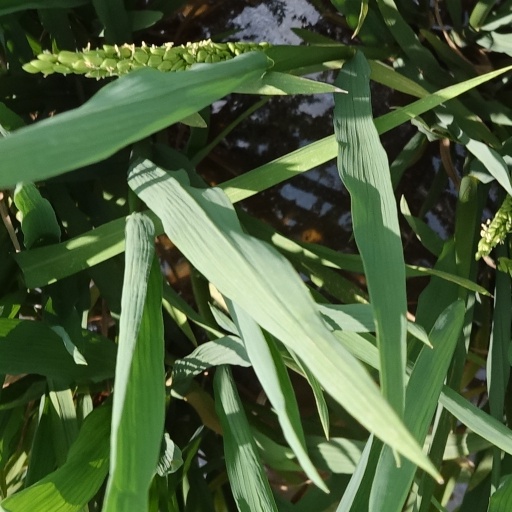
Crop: rice